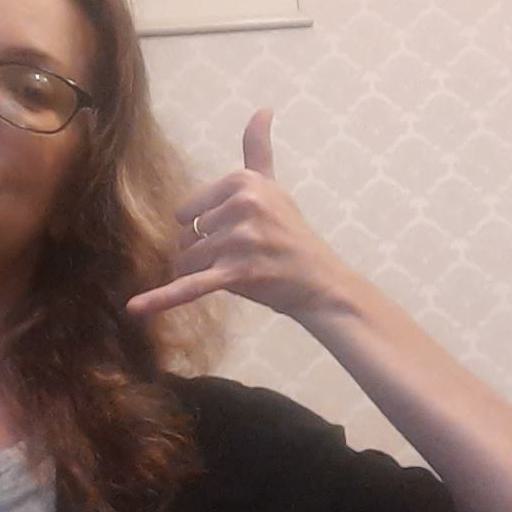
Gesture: call